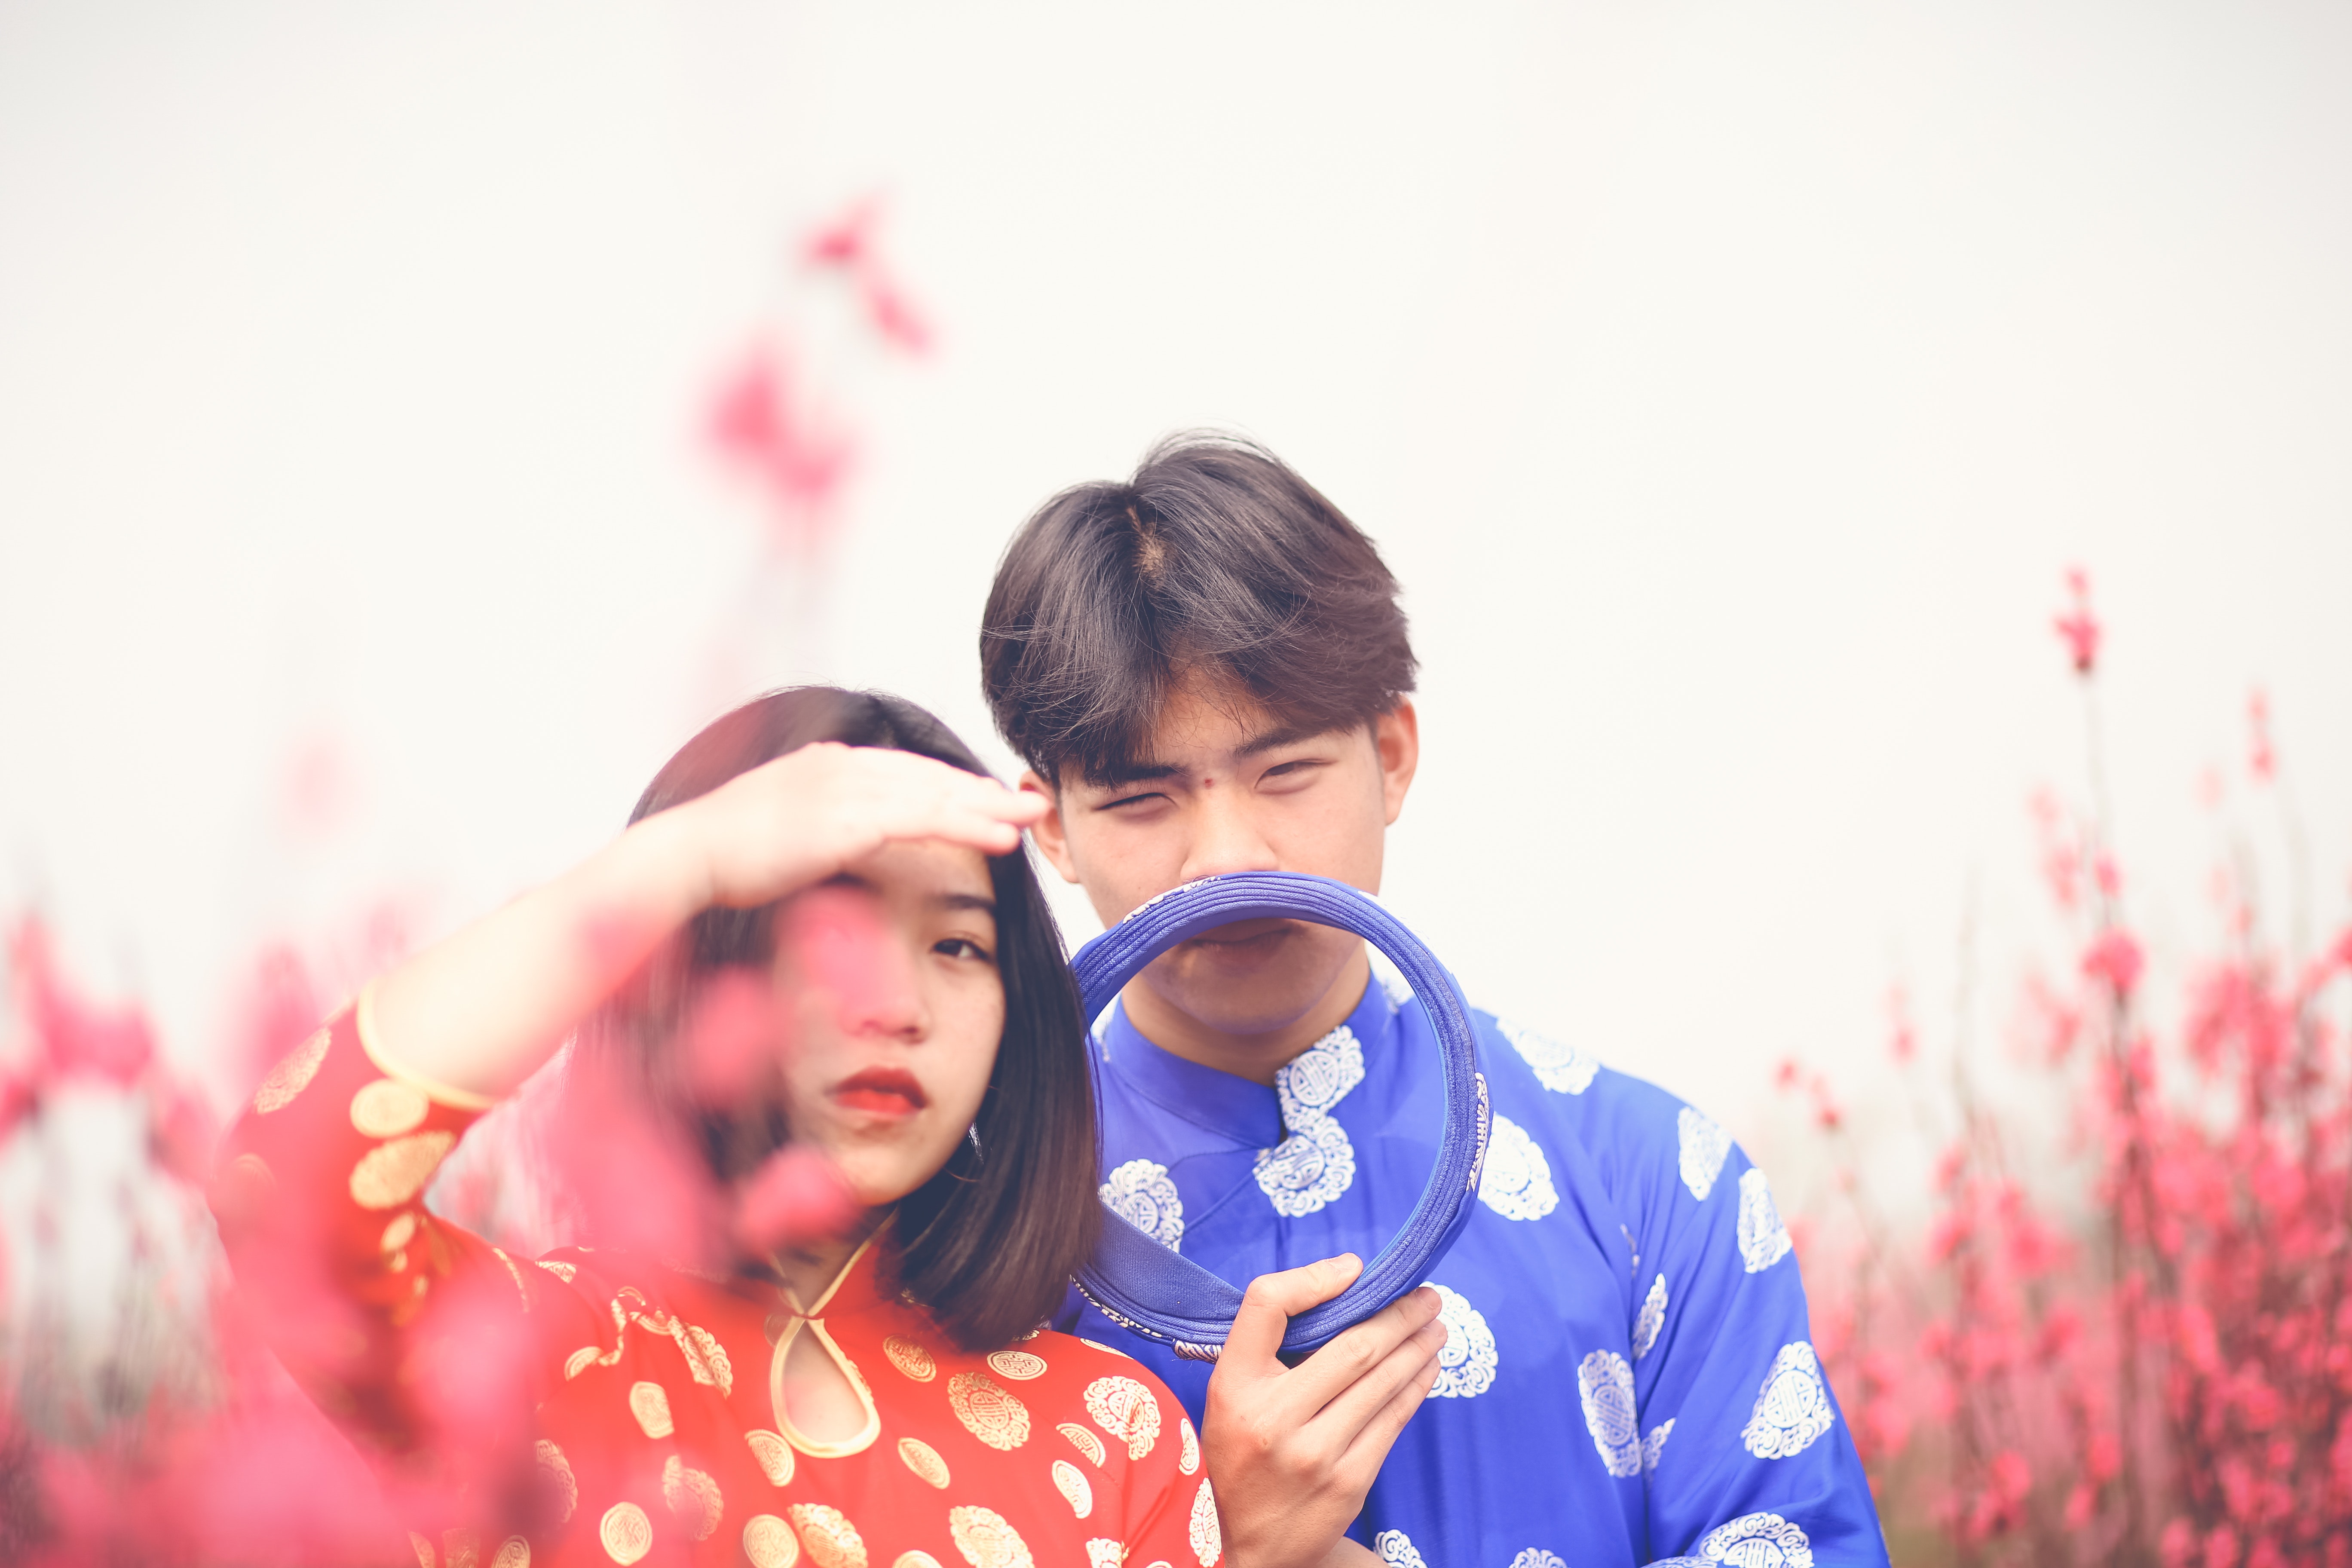
photograph, red, people, yellow, snapshot, pink, happy, smile, photography, event, ceremony, flower, love, plant, wedding, child, gesture